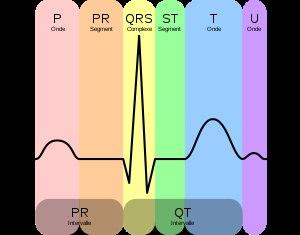
L'électrocardiographie est une représentation graphique de l'activité électrique du cœur. Cette activité électrique est liée aux variations de potentiel électrique des cellules spécialisées dans la contraction et des cellules spécialisées dans l'automatisme et la conduction des influx. Elle est recueillie par des électrodes à la surface de la peau.